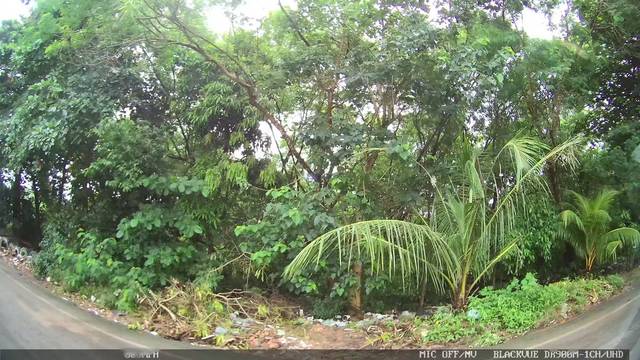
Region: Brazil
Coordinates: -2.532, -44.202